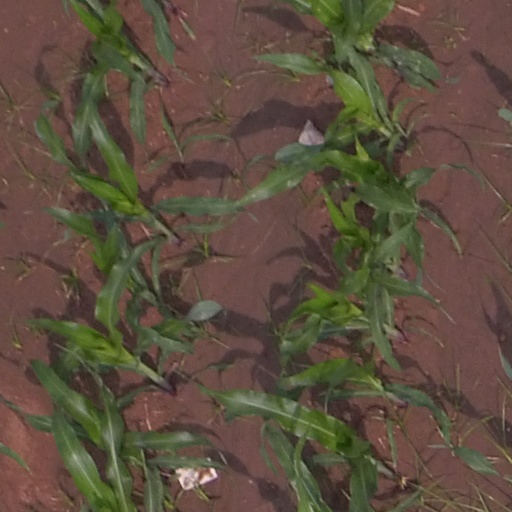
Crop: maize; corn